Jean-Michel Cels

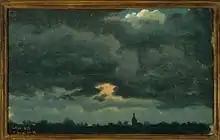
Stormy sky over landscape with distant church, collection Brooklyn Museum

He was born in the Hague as the son of the painter Cornelis Cels, who taught him to paint. He was the brother of the architect Josse Cels.